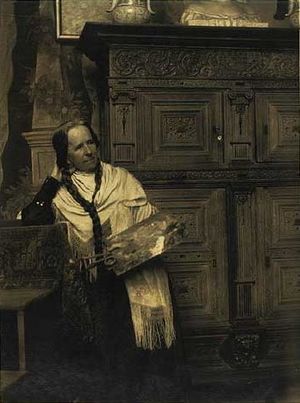
Nicoline Tuxen
Bertha Nicoline Tuxen var en dansk maler og storesøster til skagensmaleren Laurits Tuxen.